Rob Adams (architect)

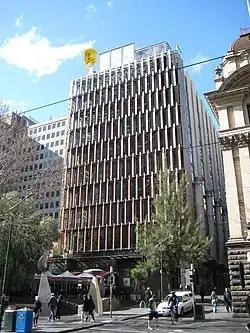
Council House 2 (CH), Melbourne

In 1985 the city centre of Melbourne was in need of revitalisation, with retail trading and cultural activities lagging behind its counterparts elsewhere in Australia and in Europe. Adams helped to write, and to put in place, the first comprehensive urban design strategy for the City, based on the idea of creating a vibrant and well-populated streetscape profiting from the city's multi-mode transport system. He guided the strategy's implementation in several projects, which took place as the city recovered from economic recession in the late 1980s and was prepared to invest in the built environment. These included Postcode 3000 (bringing redundant buildings into use, particularly for apartments in the city centre), the redevelopment of Swanston Street as a pedestrian-friendly street, the QV development, the creation of a new riverfront park called Birrarung Marr from under-used rail sidings, the Queensbridge Precinct, the Turning Basin, and the CH2 building which was the first purpose-built office building in Australia to achieve a maximum Six Green Star rating and which has passive heating and cooling, power generation and blackwater treatment. He has also overseen the installation of kilometres of detailed bluestone paving across the city, opened up laneways for retail use, redesigned the Yarra River frontage with walkways and new pedestrian bridges, installed street furniture and art, new lighting, signage and extensive tree planting.